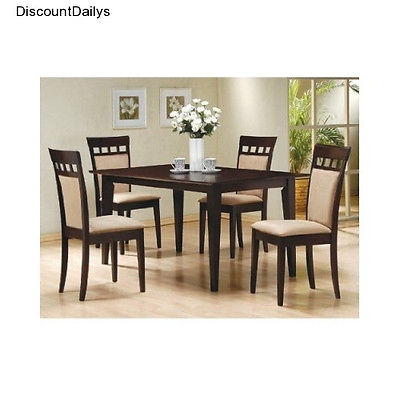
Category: chair